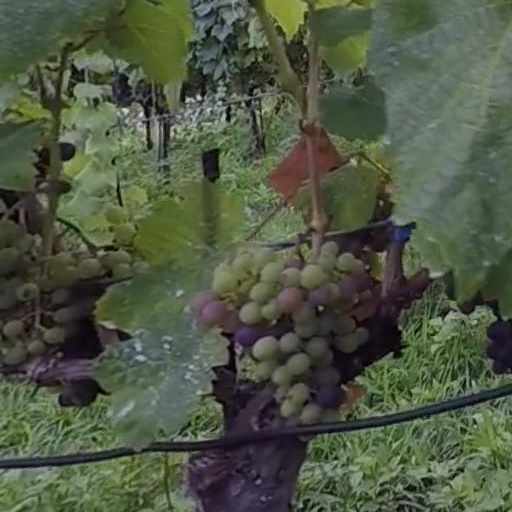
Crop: grape